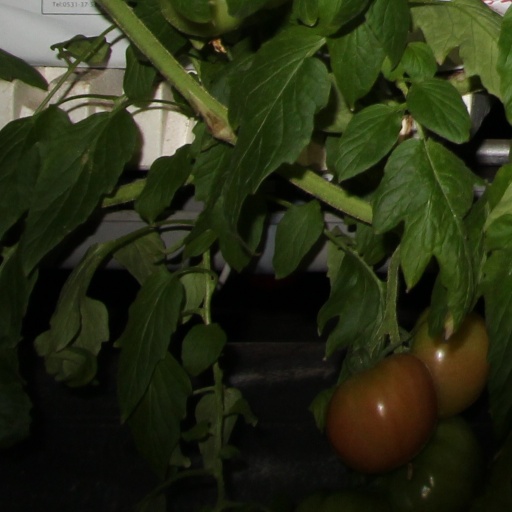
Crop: tomato